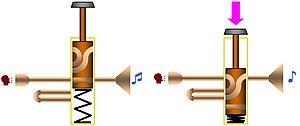
Principe du piston de la trompette et des autres instruments dits à pistons ou à palettes. La colonne d'air est détournée vers un chemin plus long ce qui baisse la hauteur de la note. Schéma réalisé sous word
La famille des cuivres regroupe des instruments à vent où le son est produit par vibration des lèvres dans une embouchure.
Le cornet à pistons est un instrument de musique à vent de la famille des cuivres.
De nombreux instruments de musique ont la faculté de pouvoir vibrer librement à des fréquences différentes. Ces fréquences propres se suivent selon une suite que l'on appelle harmoniques. Dans certains cas, ce phénomène est indésirable, mais souvent il fait partie du principe de modulation de la note jouée.
Pour les instruments à trois pistons, en particulier les petits cuivres, comme la trompette, ou le cornet à pistons la modulation de la note s'opère à la fois par un contrôle du mode harmonique de résonance et la modification de la note fondamentale par l'allongement artificiel de la colonne d'air.
Dans les systèmes automatisés, le distributeur est l'élément de la chaîne de transmission d'énergie utilisé pour commuter et contrôler la circulation des fluides sous pression. Bien que certains capteurs fonctionnent sur les mêmes principes, on réserve plus particulièrement ce terme au préactionneur alors équivalent du relais pour l'électricité.